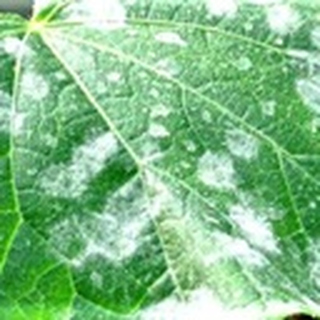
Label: cotton_powdery_mildew